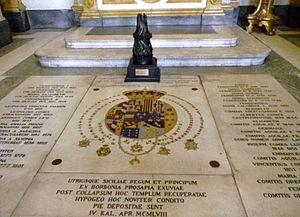
La basilique Santa Chiara de Naples est une basilique de Naples, consacrée à sainte Claire. Elle possède en annexe un monastère double. Les deux édifices ont été construits entre 1310 et 1340 à l'emplacement de thermes romains. Commencée en 1310 et achevée en 1328, la basilique est le plus grand monument gothique de la ville. C'est ici que se trouve la tombe gothique du roi Robert et que le corps de son épouse Sancia a été déposé. Ils y ont été rejoints au début du XIXᵉ siècle par les rois de Naples et de Sicile qui en ont fait leur lieu de sépulture pour eux et la famille royale.